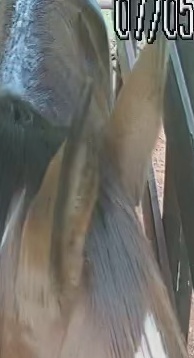
Face region: ears (position_of_ears)
Pain indicator: not_present